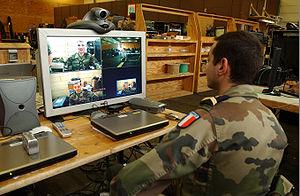
Le terme téléprésence fait référence à plusieurs techniques qui permettent à une personne d'avoir l'impression d'être présent, de donner l'impression d'être présent, ou d'avoir un effet à un endroit autre que leur emplacement réel.